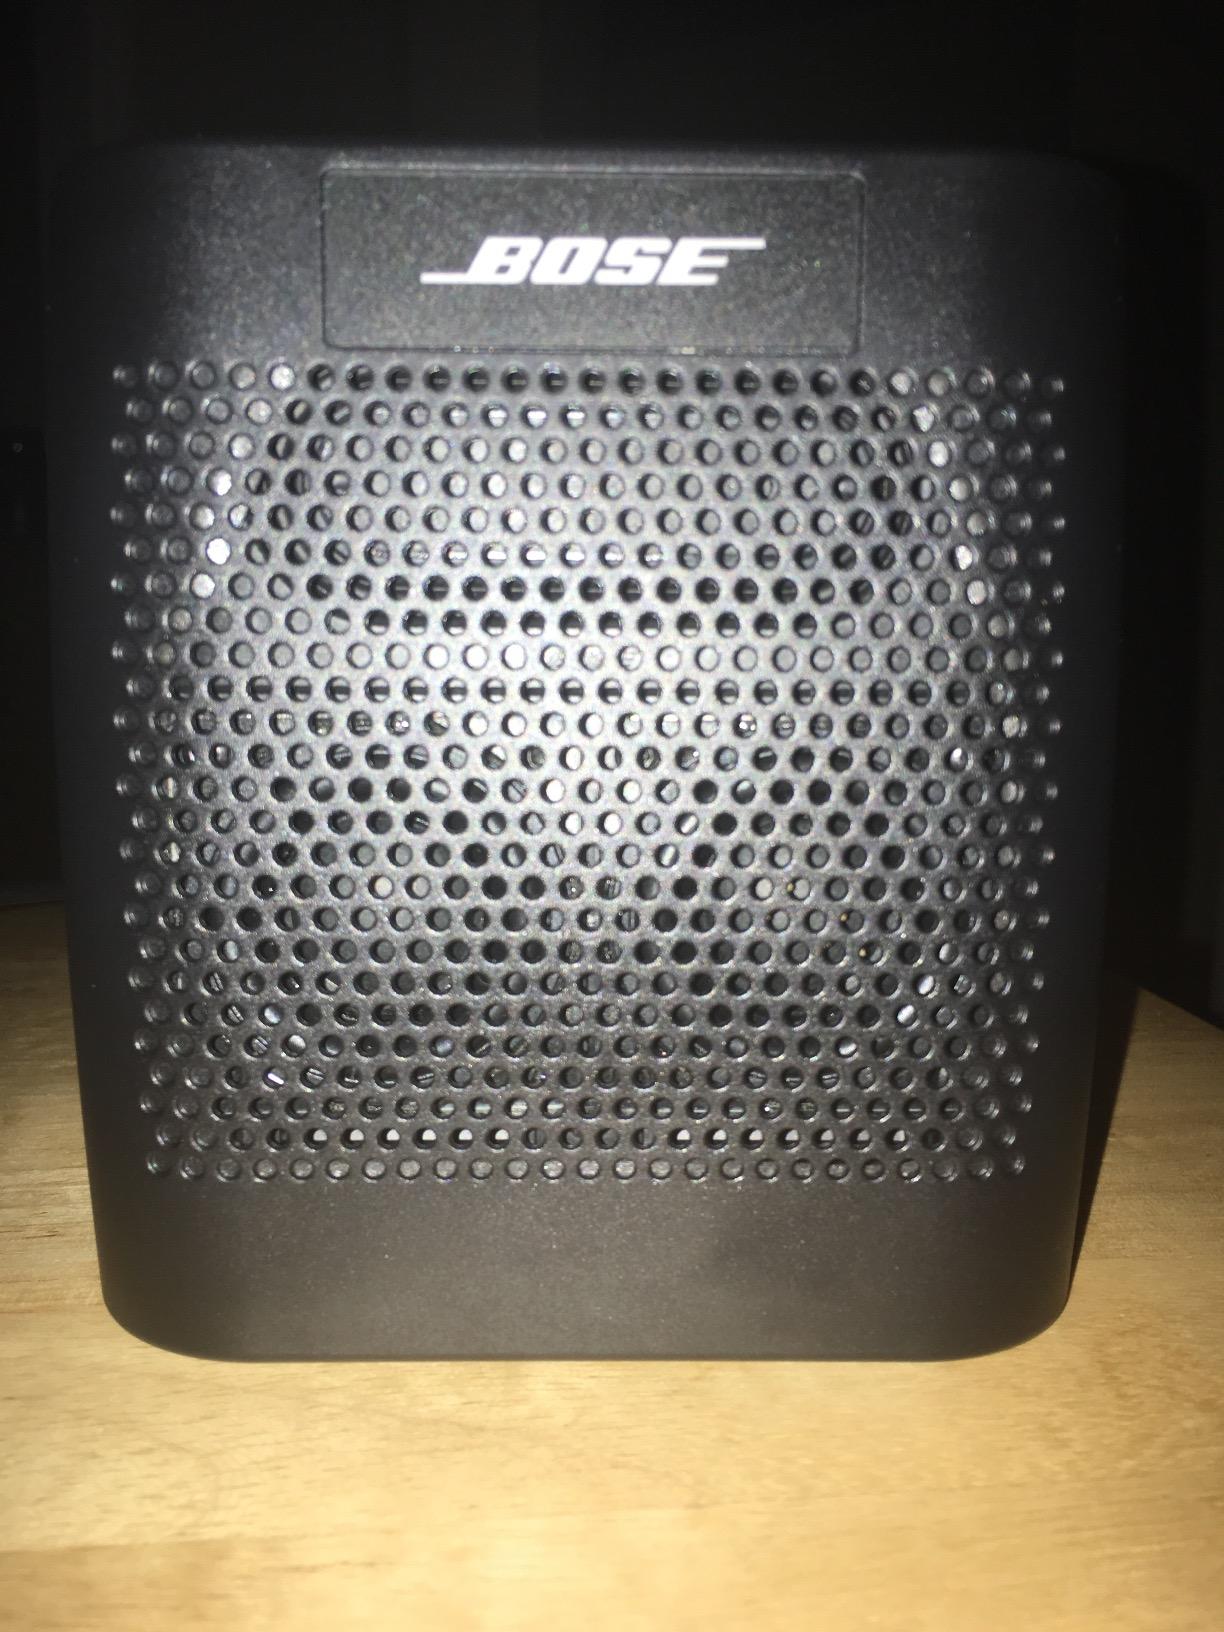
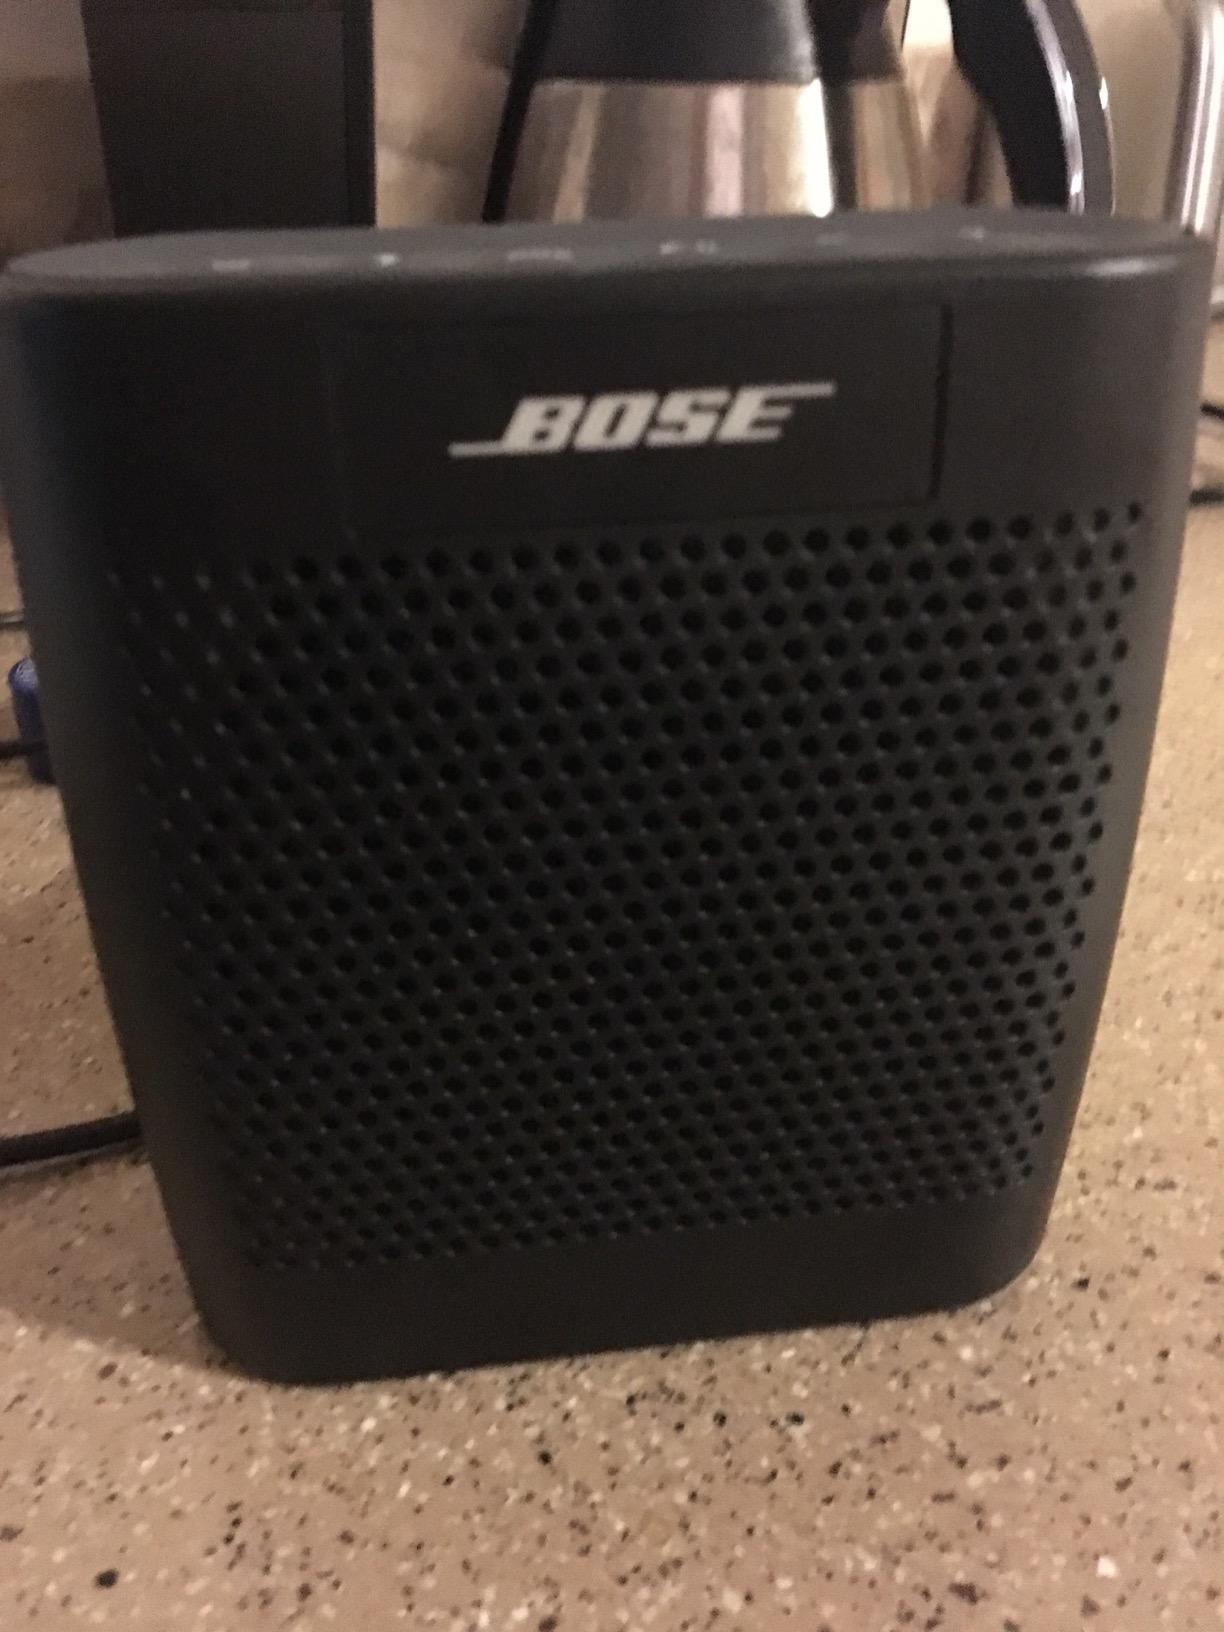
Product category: speaker
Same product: yes